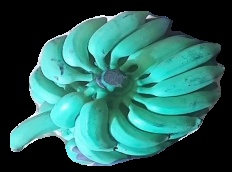
Variety: elakki-bale
Grade: grade3